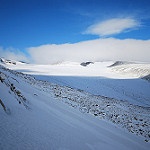
Scene: Outdoor